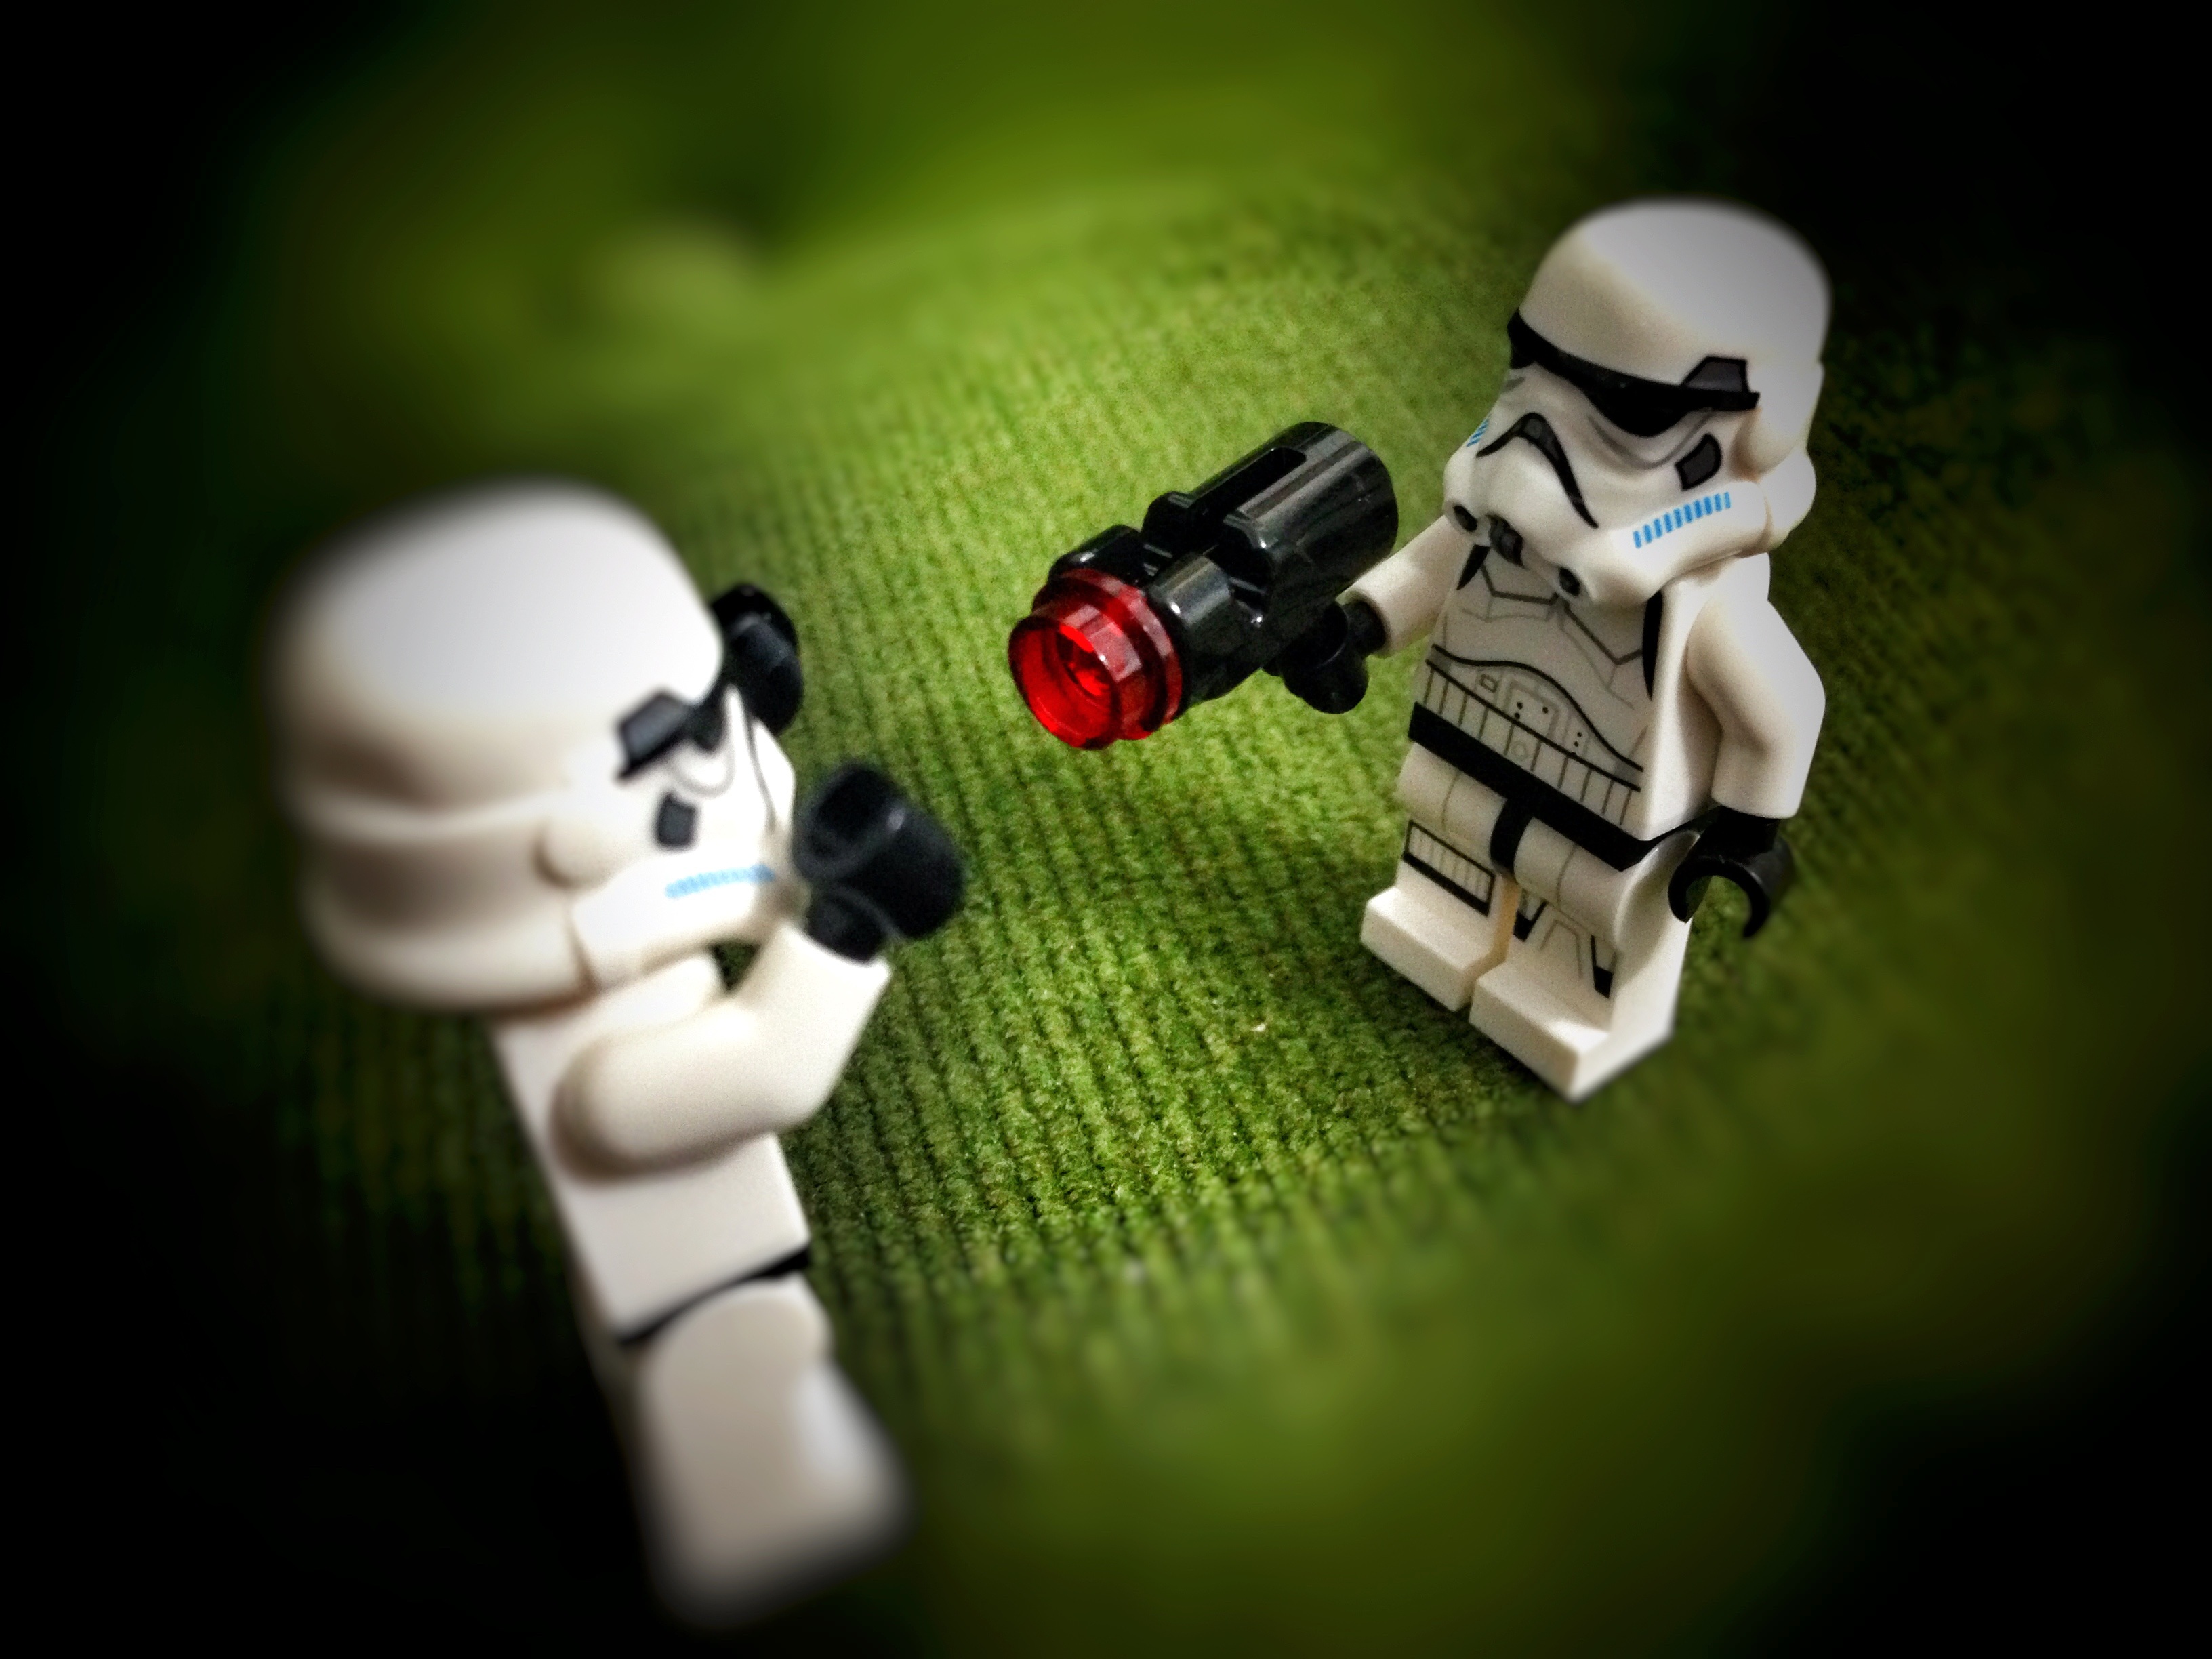
light, white, game, green, darkness, toy, laser, star wars, toys, dolls, lego, screenshot, macro photography, computer wallpaper, stormtroopers